Sohm Glacier

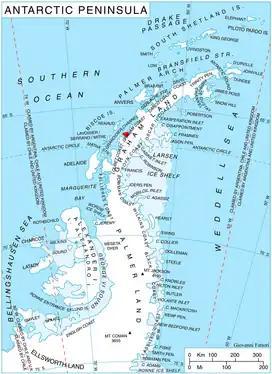
Location of Velingrad Peninsula on Graham Coast, Antarctic Peninsula.

Sohm Glacier is a glacier flowing into Bilgeri Glacier on Velingrad Peninsula, the west coast of Graham Land. Charted by the British Graham Land Expedition (BGLE) under Rymill, 1934–37. Named by the United Kingdom Antarctic Place-Names Committee (UK-APC) in 1959 for Victor Sohm, Austrian skiing exponent who invented a special type of ski skins and ski wax.